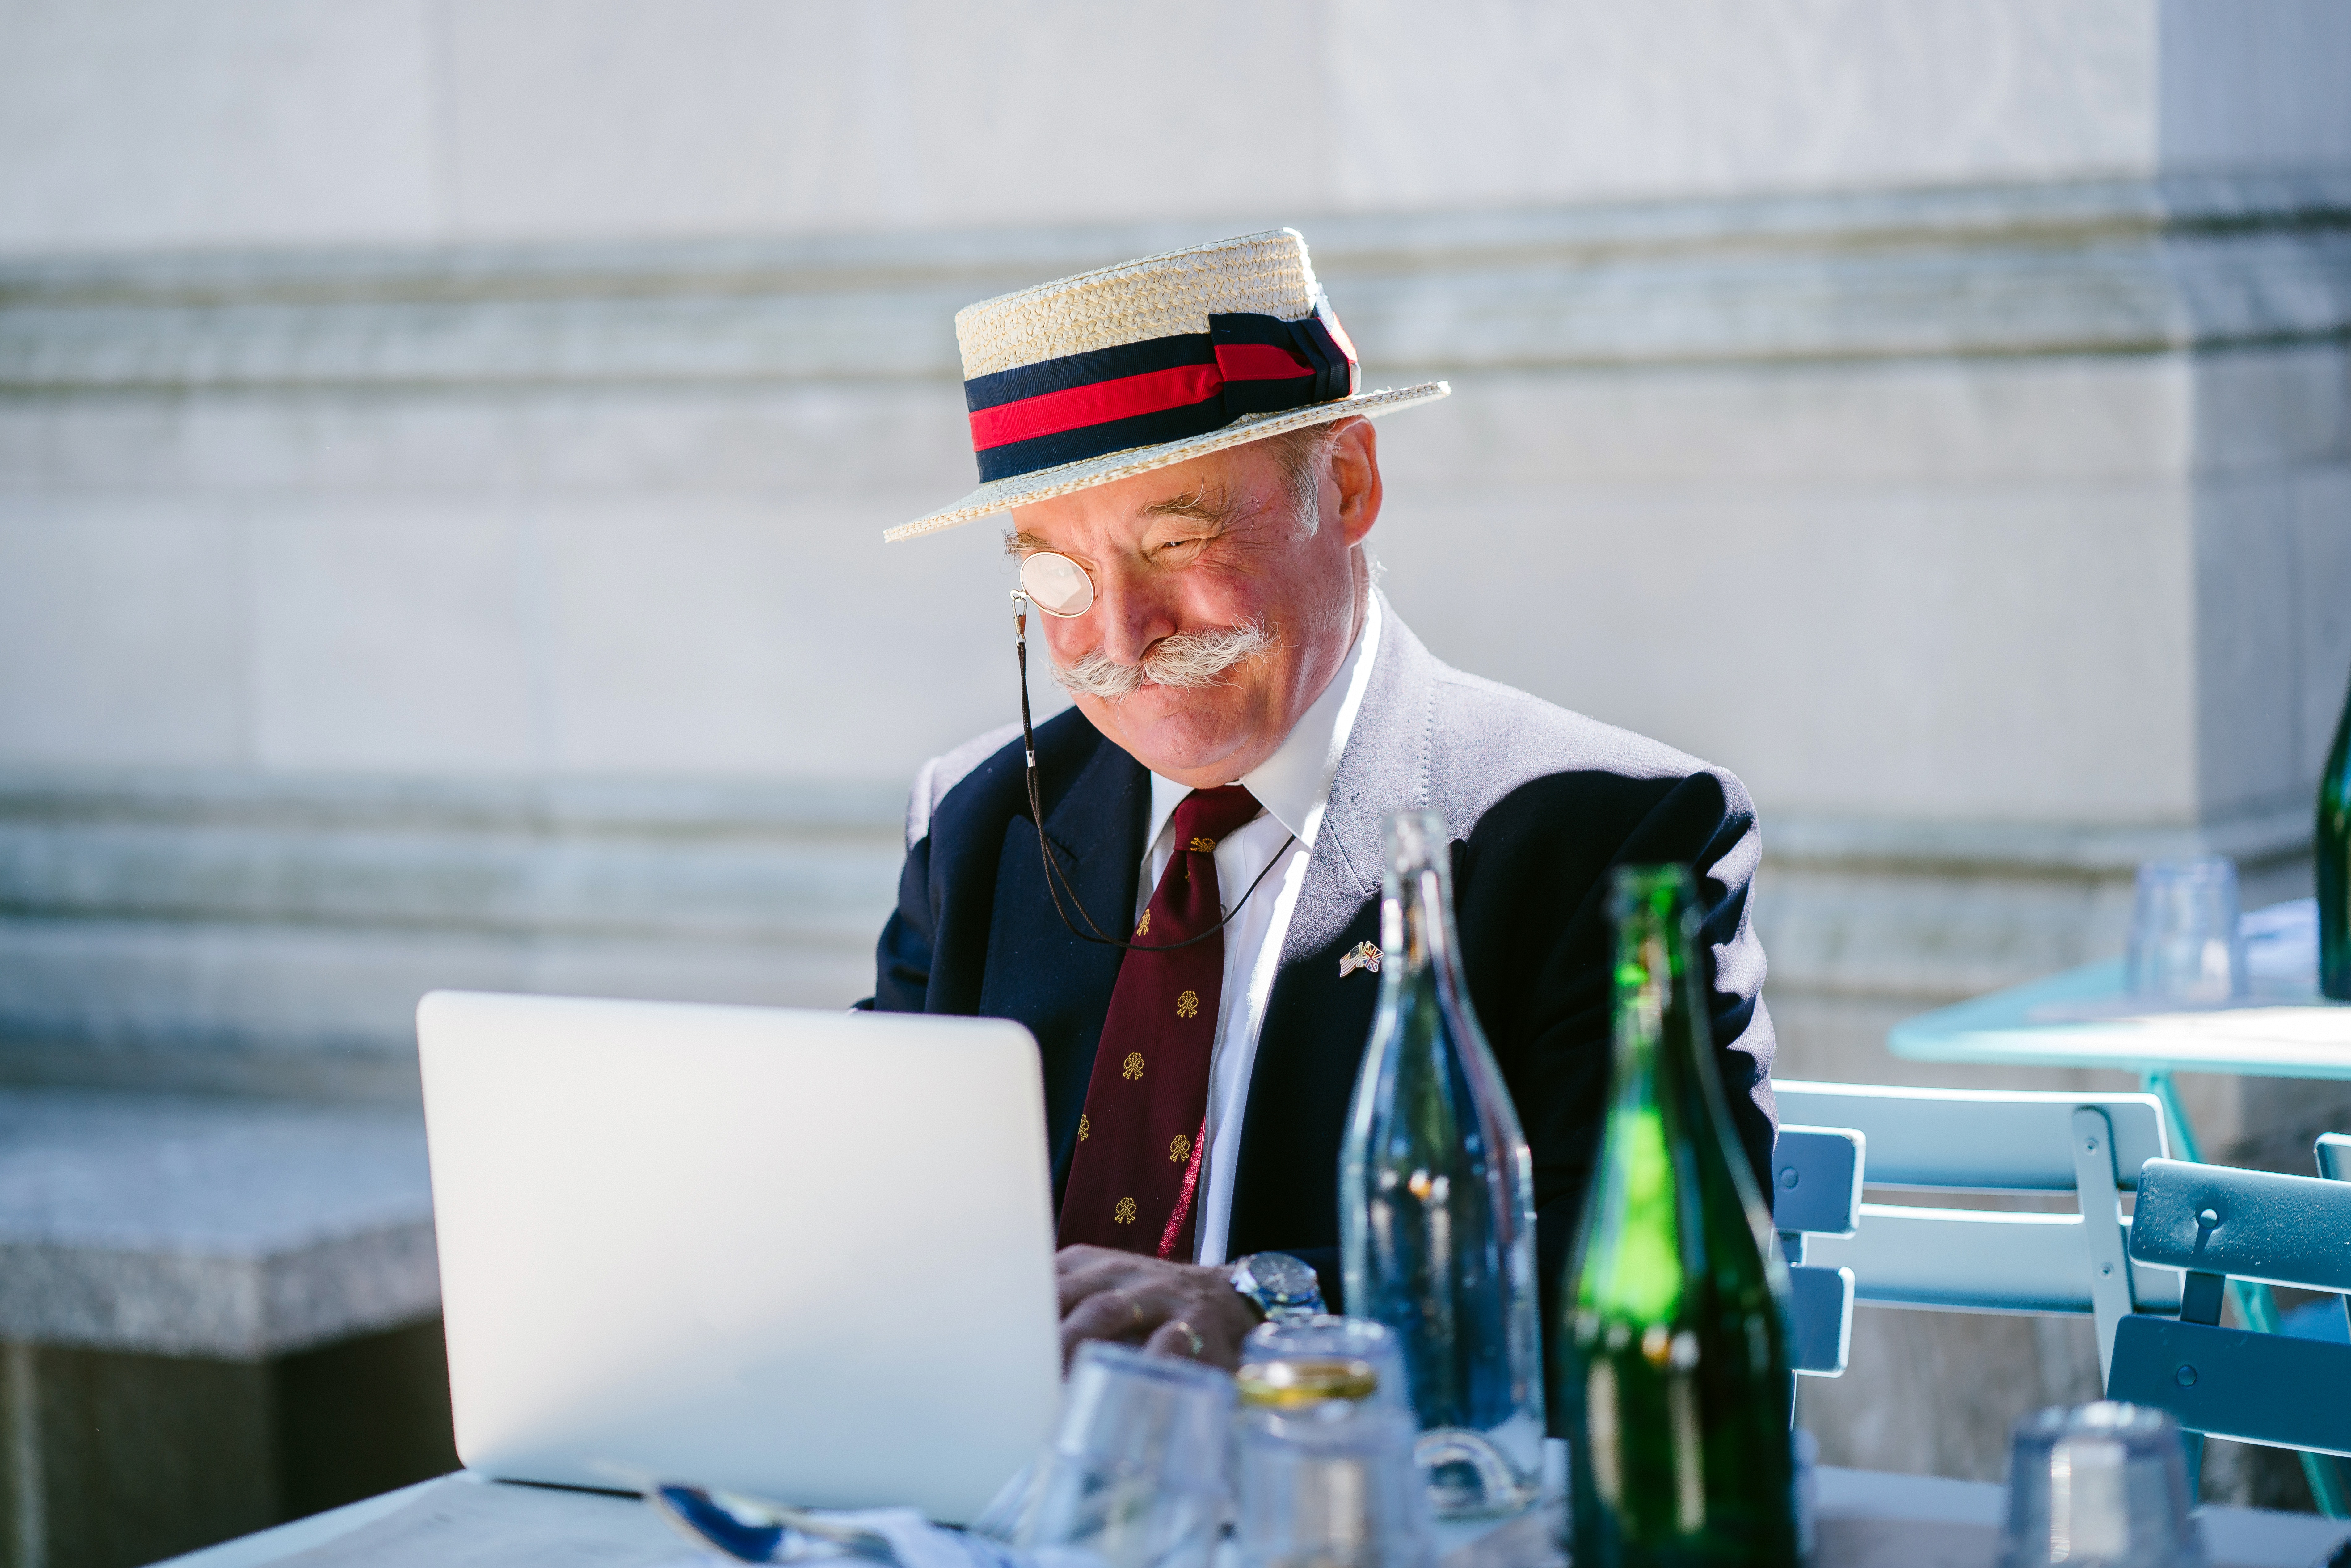
water, businessperson, white collar worker, official